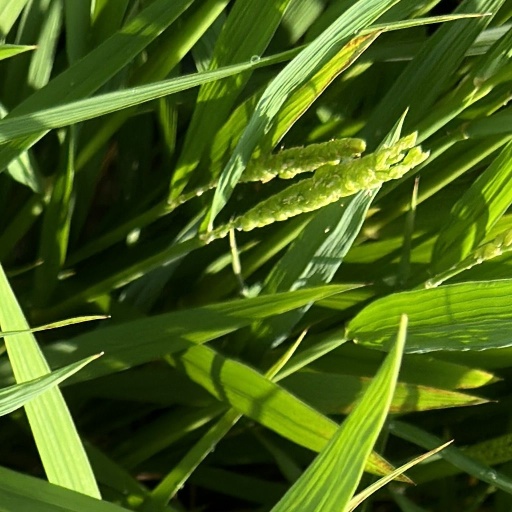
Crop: rice